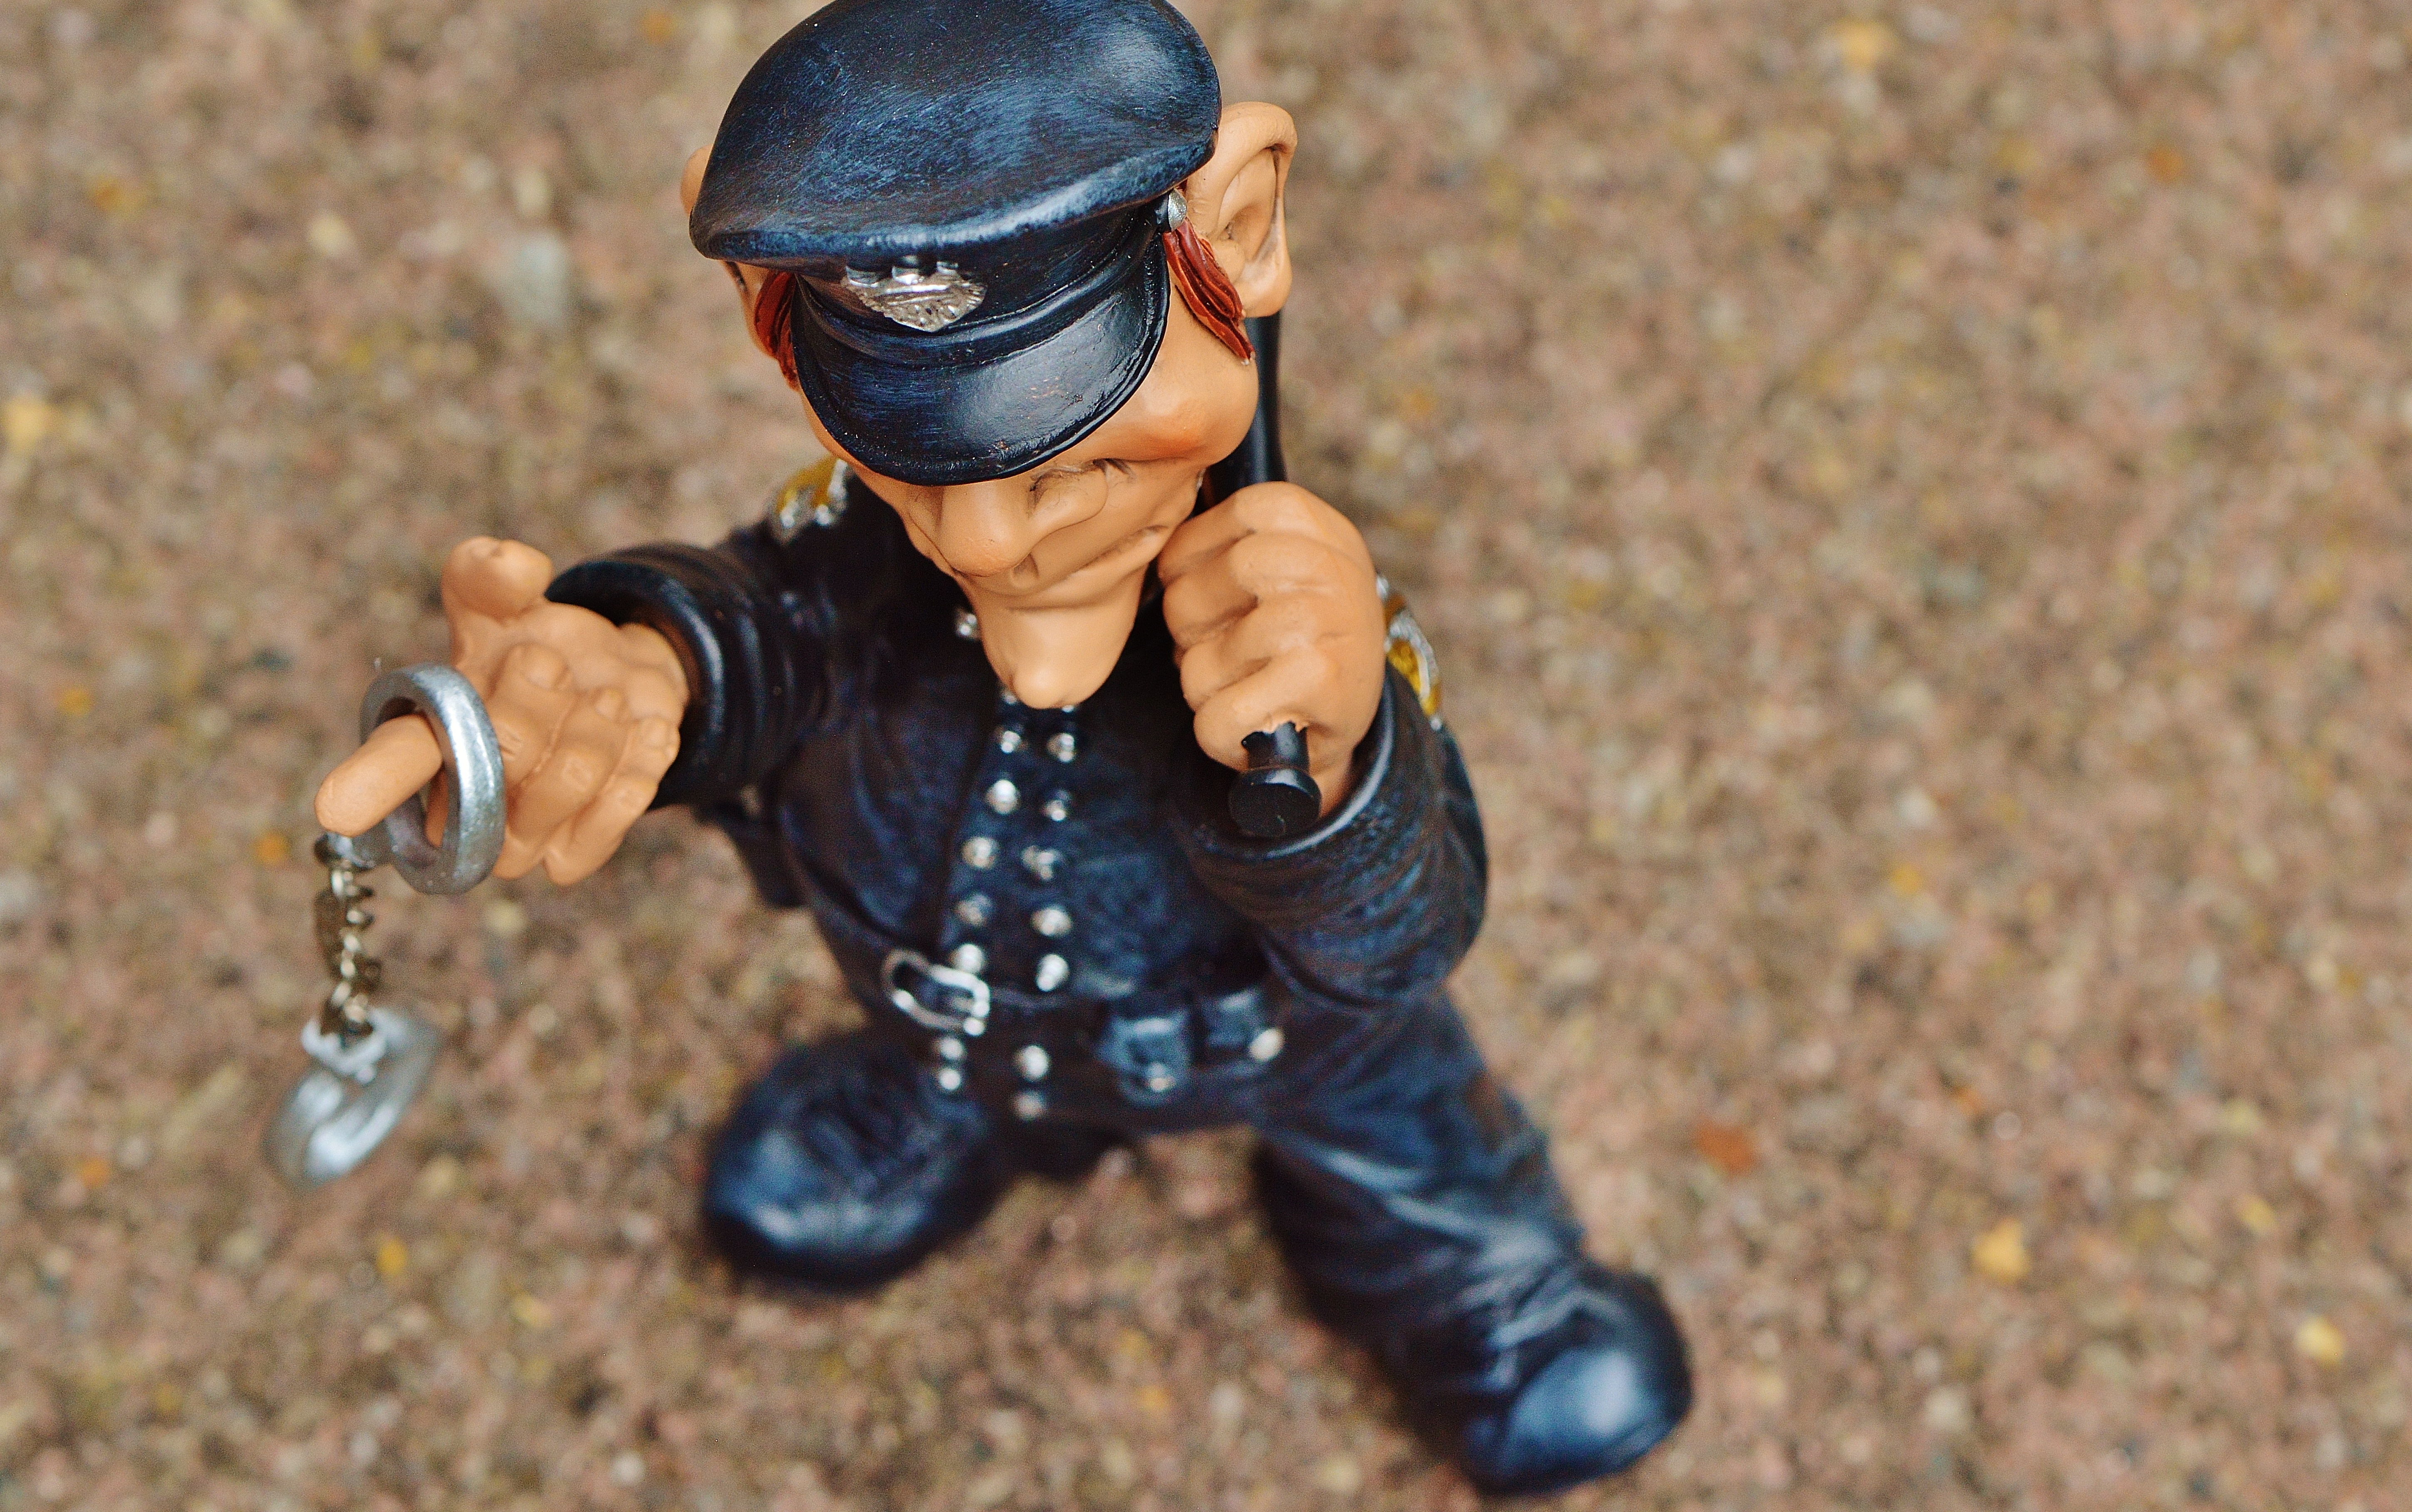
person, soldier, child, toy, fig, cap, funny, police, uniform, cop, baton, infantry, handcuffs, ordnungsh ter